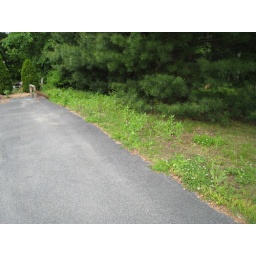
cool only bc all the smaller plants will become huge black eyed susans- crazy all over green and growing